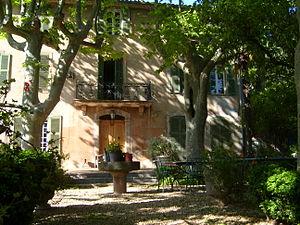
Cet article recense les monuments historiques du Var, en France.
La Valette-du-Var est une commune française située dans le département du Var en région Provence-Alpes-Côte d'Azur.